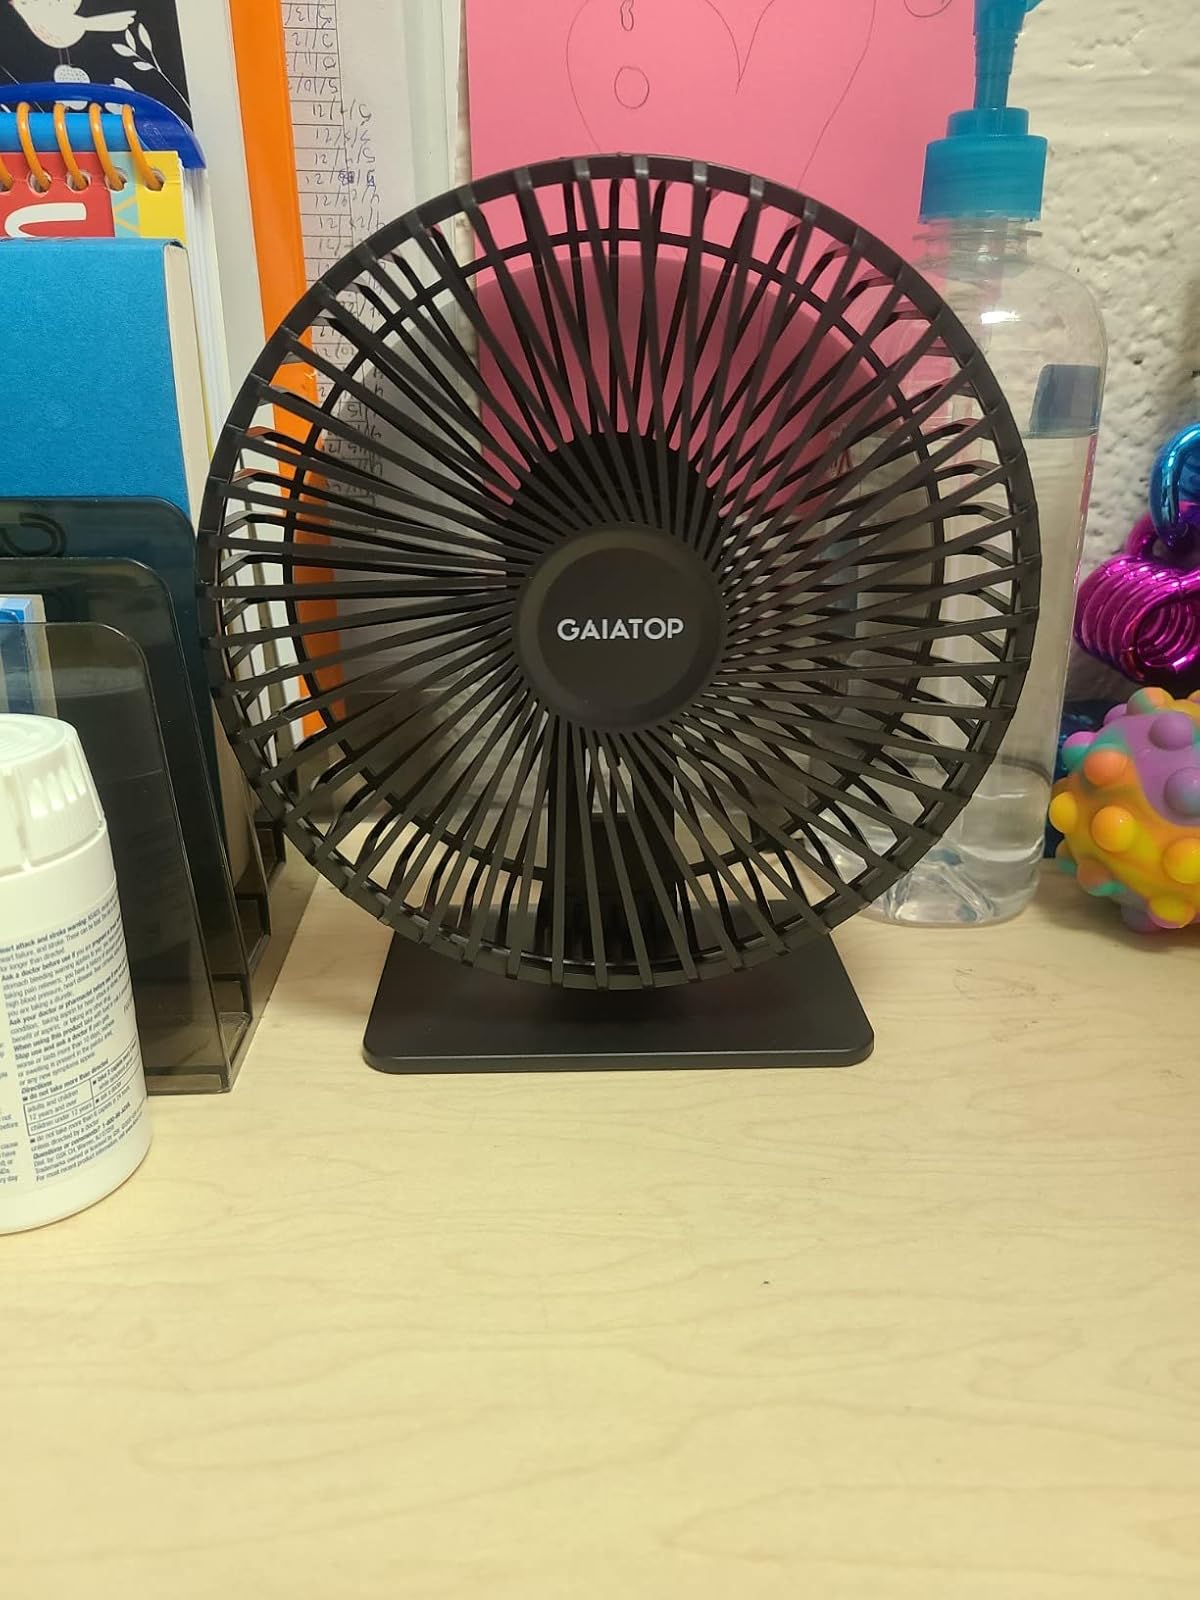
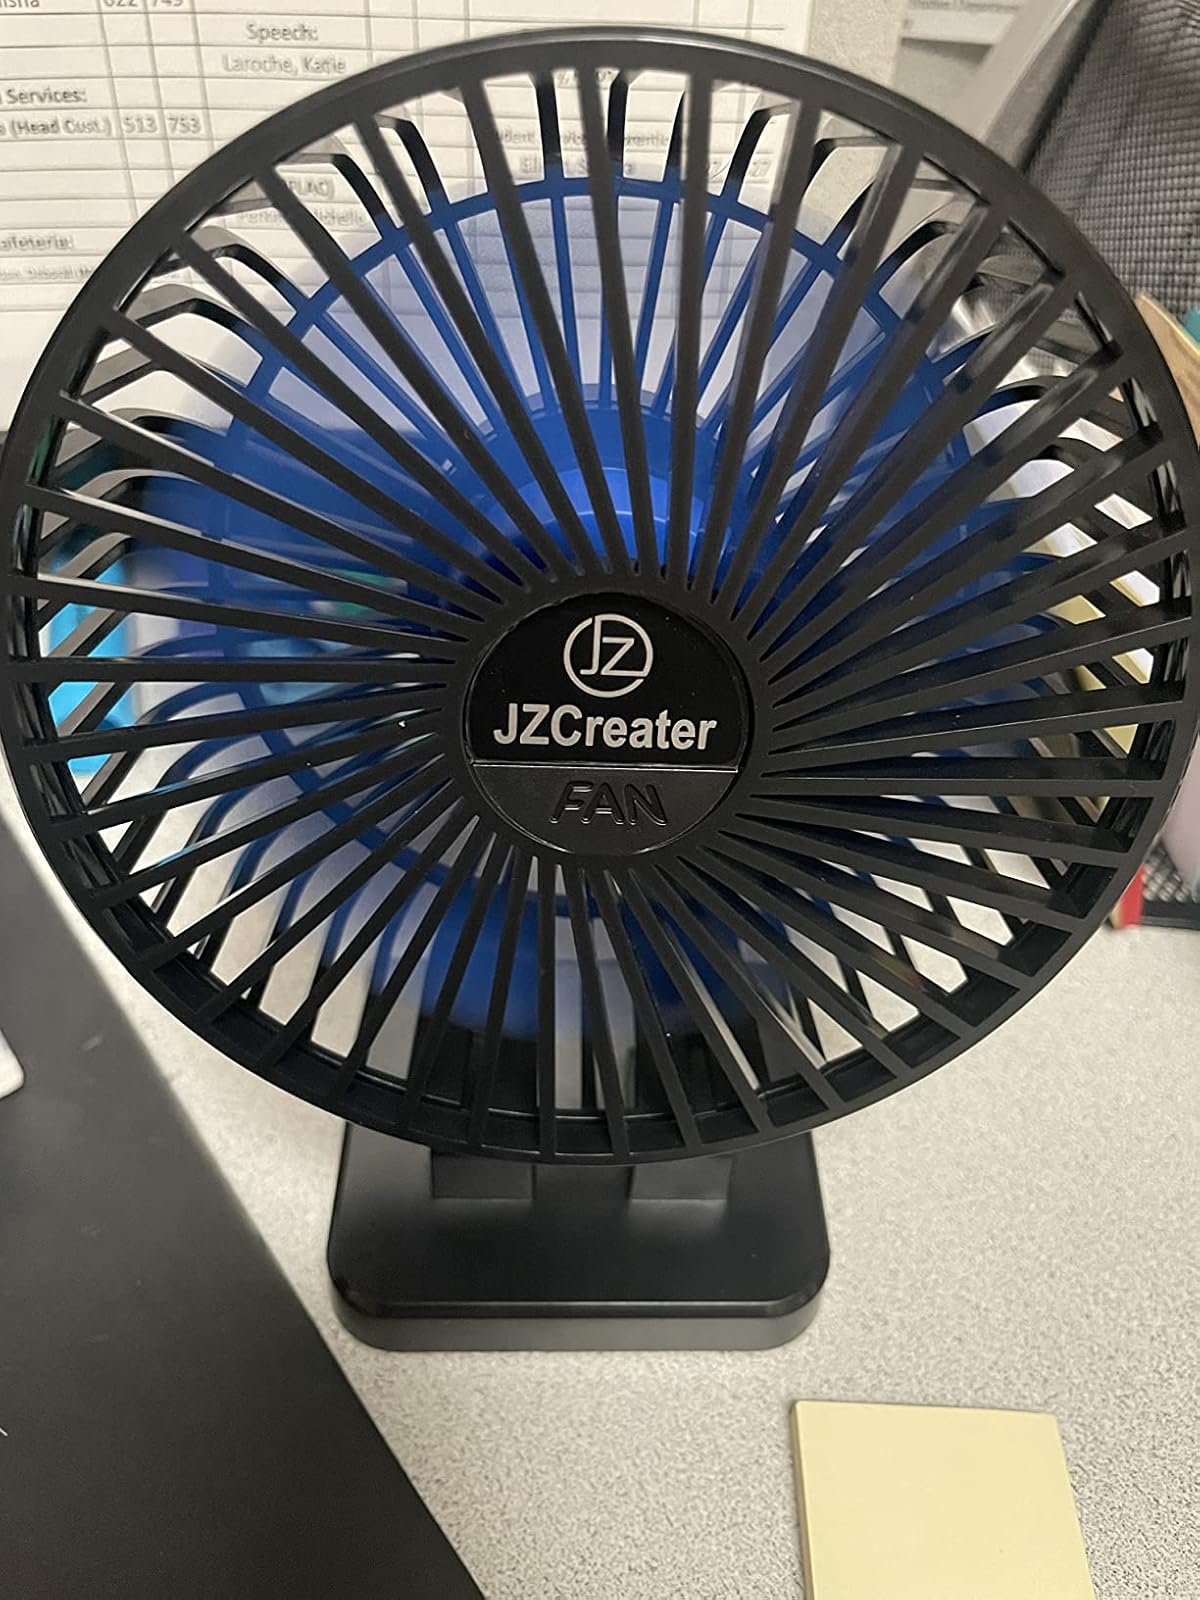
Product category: fan
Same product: no